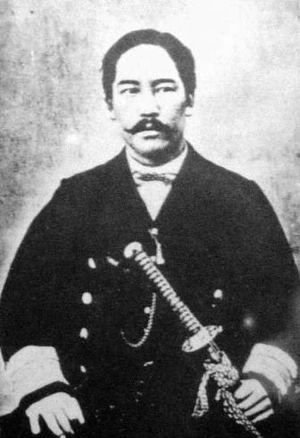
Un hatamoto est dans le Japon féodal un garde officiel d'un daimyo ou d'un shogun. Caractérisés par l'utilisation du nodachi, ils sont souvent utilisés comme une force d'élite et en renfort rapide au service direct du shogunat Tokugawa. Contrairement aux daimyos, ils n'ont pas l'obligation de sankin-kōtai et possèdent un domaine de moins de 10 000 koku, leurs domaines étant groupés autour d'Edo.